Spool-shaped pyxis (NAMA 5225)

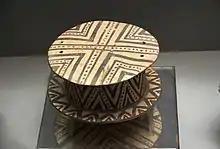
Spool-shaped pyxis (NAMA 5225)

The Spool-shaped pyxis (NAMA 5225) is a ceramic vessel from the Bronze Age Cycladic civilisation. The "dark on light" painted pyxis was found in grave 271 of the necropolis at Chalandriani on the Cycladic island of Syros and dates to the early Cycladic period (EC II, Keros-Syros culture). It was discovered in 1889/90 during excavations led by Christos Tsountas and as first published by Tsountas in 1899. It is displayed in the National Archaeological Museum, Athens with the inventory number 5225.